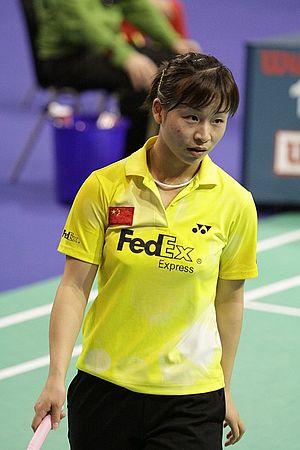
Ma Jin est une joueuse de badminton chinoise née le 7 mai 1988 à Changzhou.